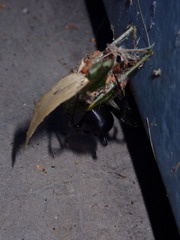
Species: Lactrodectus_hesperus